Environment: real
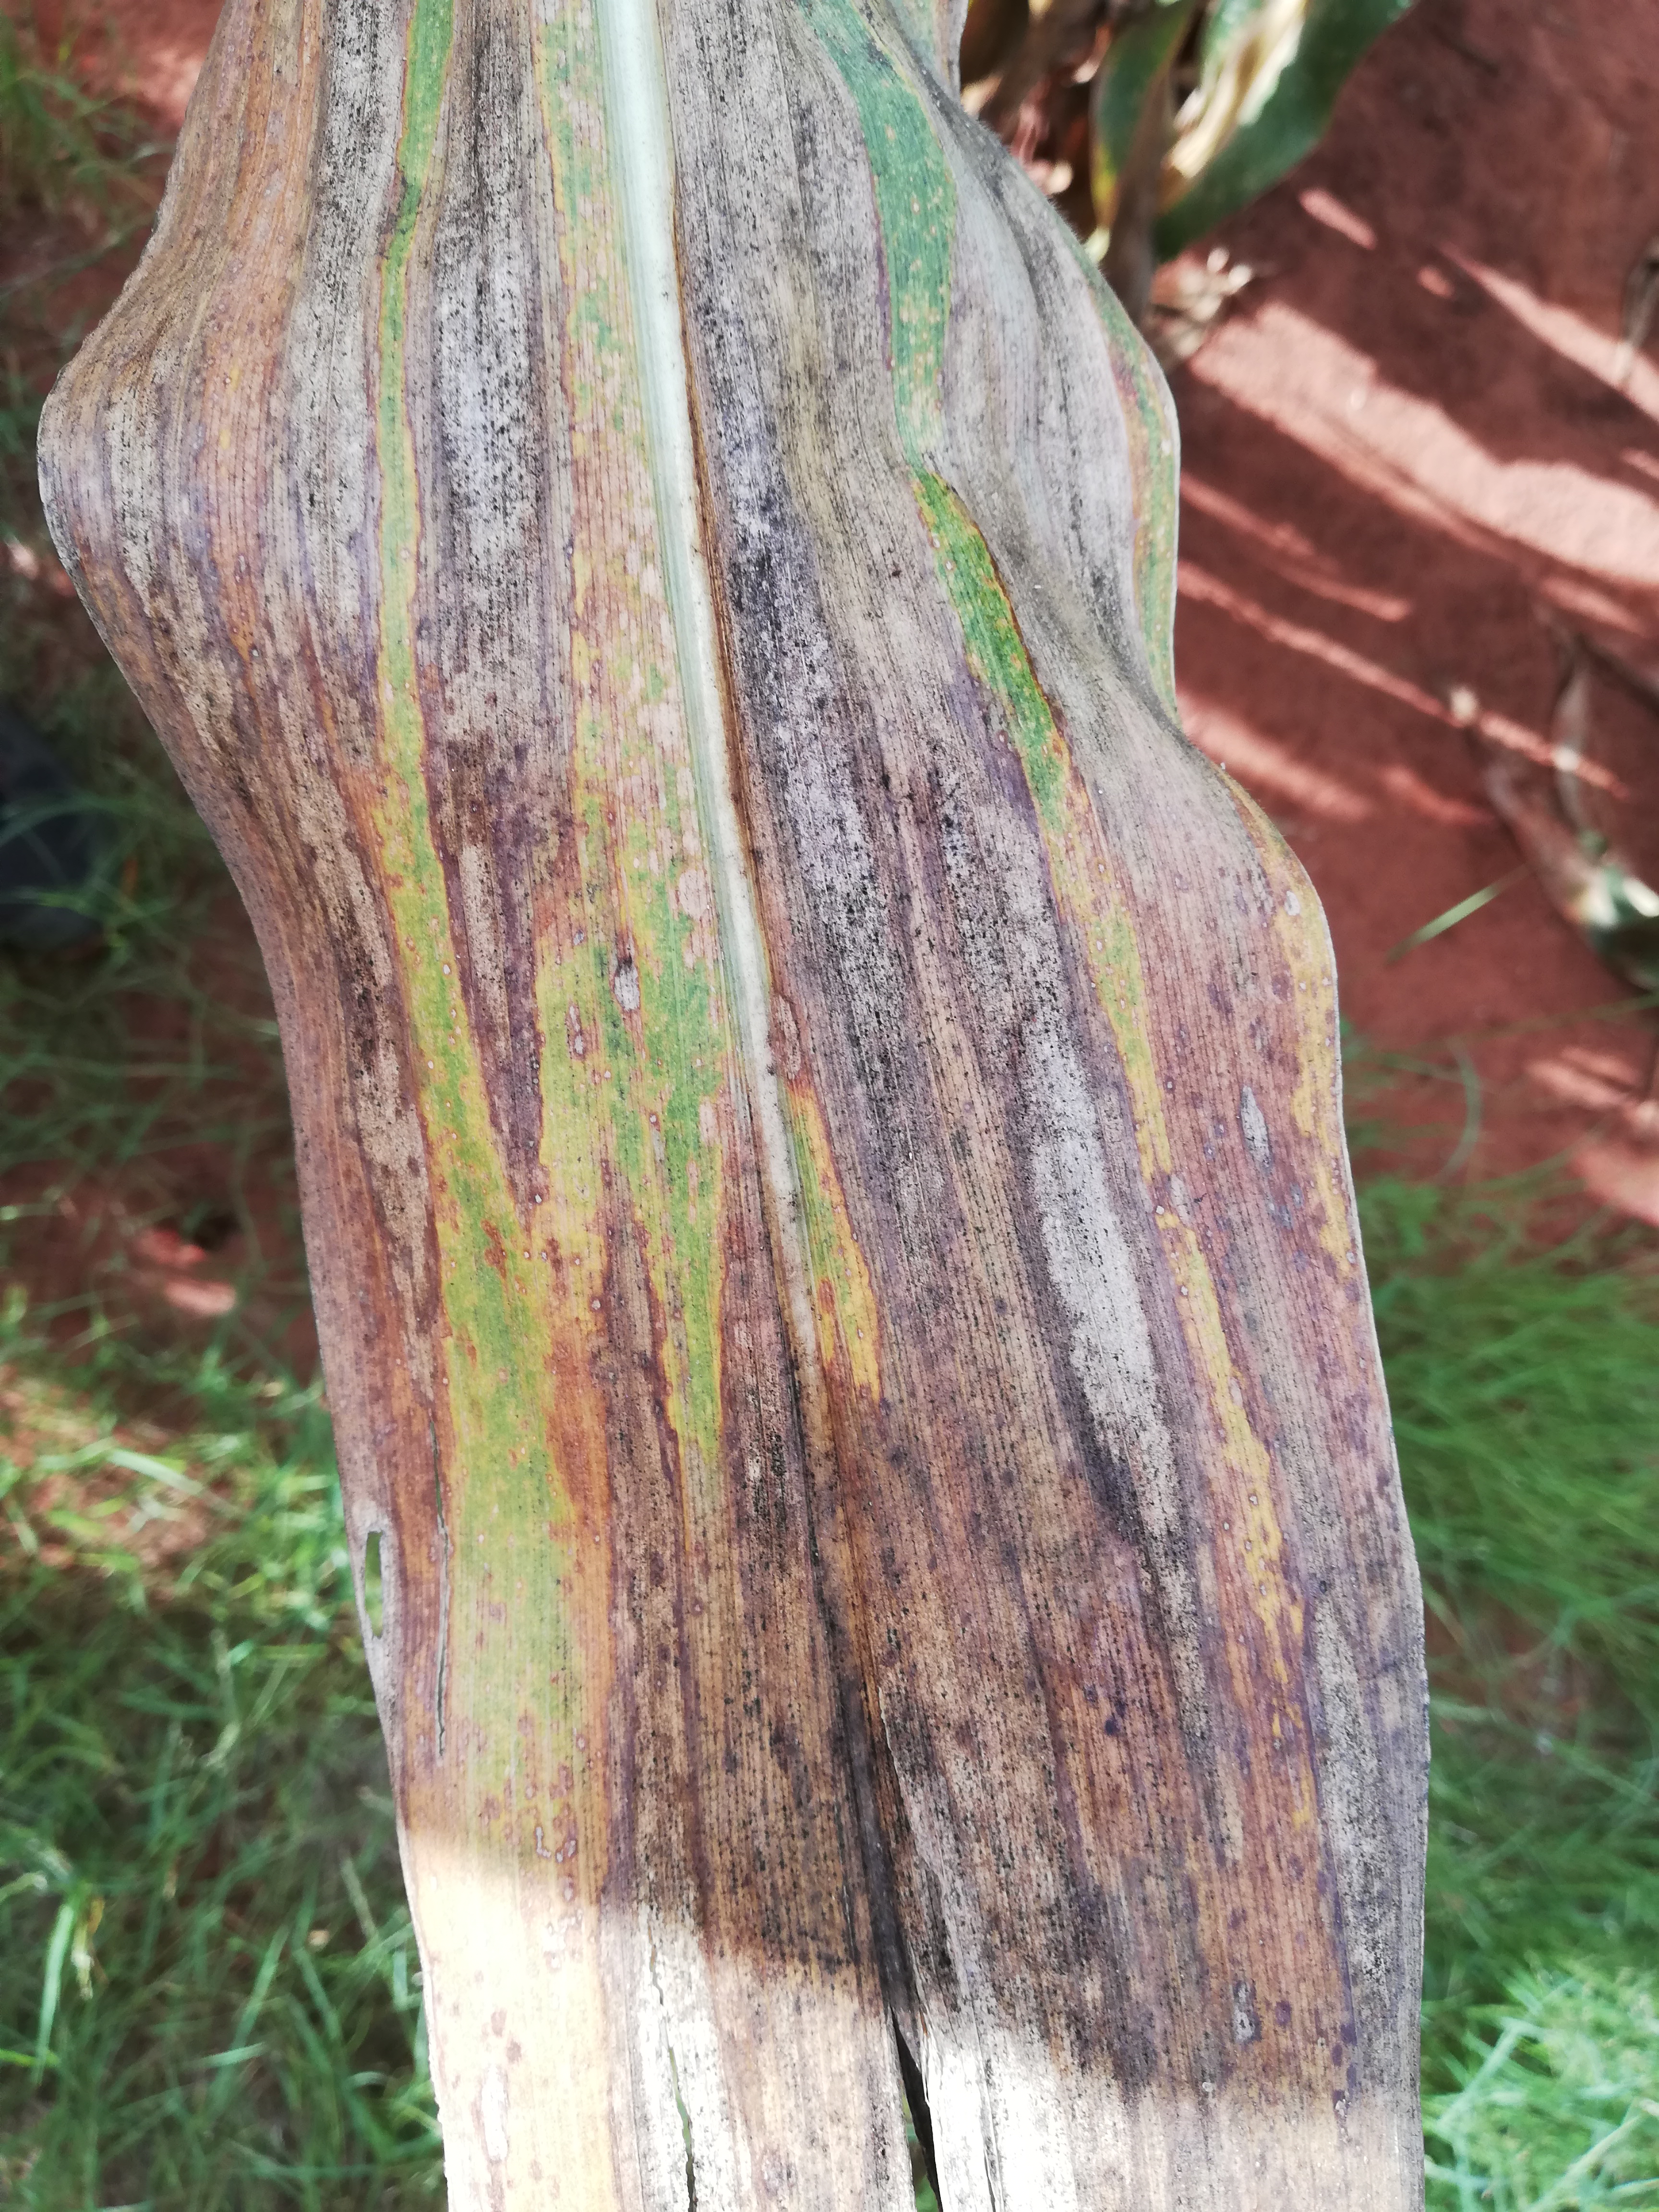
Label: northern_corn_leaf_blight